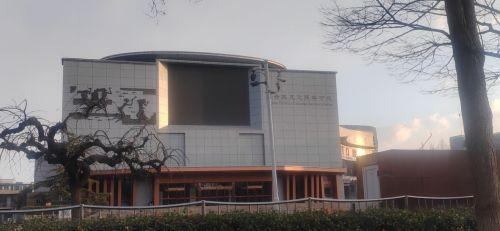
地标名称：密云大剧院
所在城市：北京市·密云区